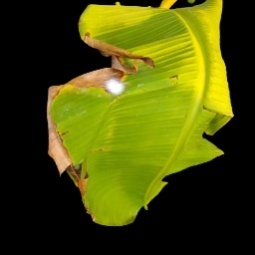
Label: Magnesium